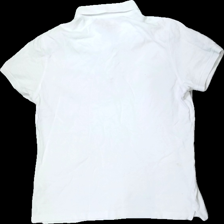
View: back
Type: Top
Category: Ladies
Brand: Not in the list
Brand text on label: engelbert strauss
Colors: White
Material: 100% cotton
Cut: Regular
Size: L
Season: All
Stains: Major
Damage location: bottom center
Damage 2 location: bottom right
Damage 3: fläck
Damage 3 location: bottom right
Price range: <50
Recommended usage: Export
Description: vit pike med fläck bak